Tropical cyclones in 2000

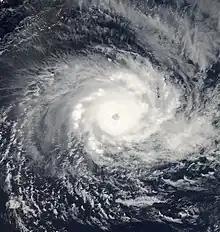
Cyclone Hudah

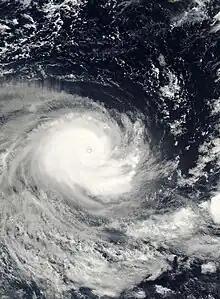
Cyclone Paul

10 systems formed in the month of April, of which 5 were named. The first storm of the month, Cyclone Tessi, made landfall on Australia as a Category 3 severe tropical cyclone on the Australian scale. Innocente was a long-lasting yet weak storm, with its remnants causing heavy rains on Mauritius. Cyclone Paul was the strongest storm of the month, peaking with a minimum central pressure of 915 hPa. Cyclone Rosita was a small yet powerful tropical cyclone, peaking with 10-min winds of and making landfall at peak intensity.